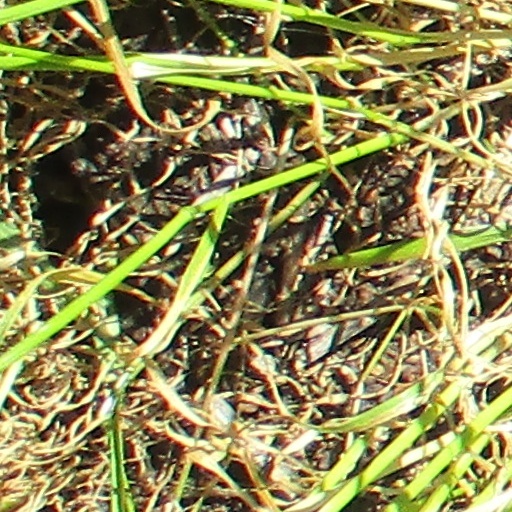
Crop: wheat